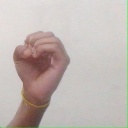
अक्षर: ऊ